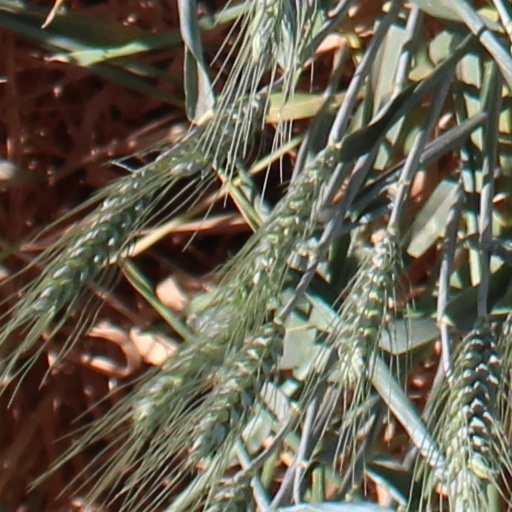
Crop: wheat